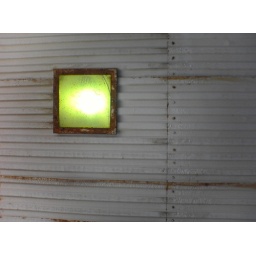
The roof of the car wash (taken from within the car).